Temes County

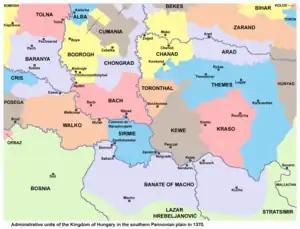
Temes County in 1370

Temes County was formed in the 12th century, after the establishment of Hungarian rule in the region. It was named after the local Temes river. The principal center of the county was named "Temesvár", in the Hungarian language, meaning literally: Temes Castle. The territory was affected during the power struggle between Samuel Aba and king Peter Orseolo. In 1070, the Pechenegs, allying with the Byzantines, who tried to annex the territory, devastated the region, before they were routed by king Géza I. In the late 11th century, Cuman and Byzantine raids restarted, but were repelled by king Ladislaus I. By the reign of king Béla III, a substantial part of the territory was inhabited by various Slavic and Turkic groups, due to constant raids and the decrease of the Hungarian population.